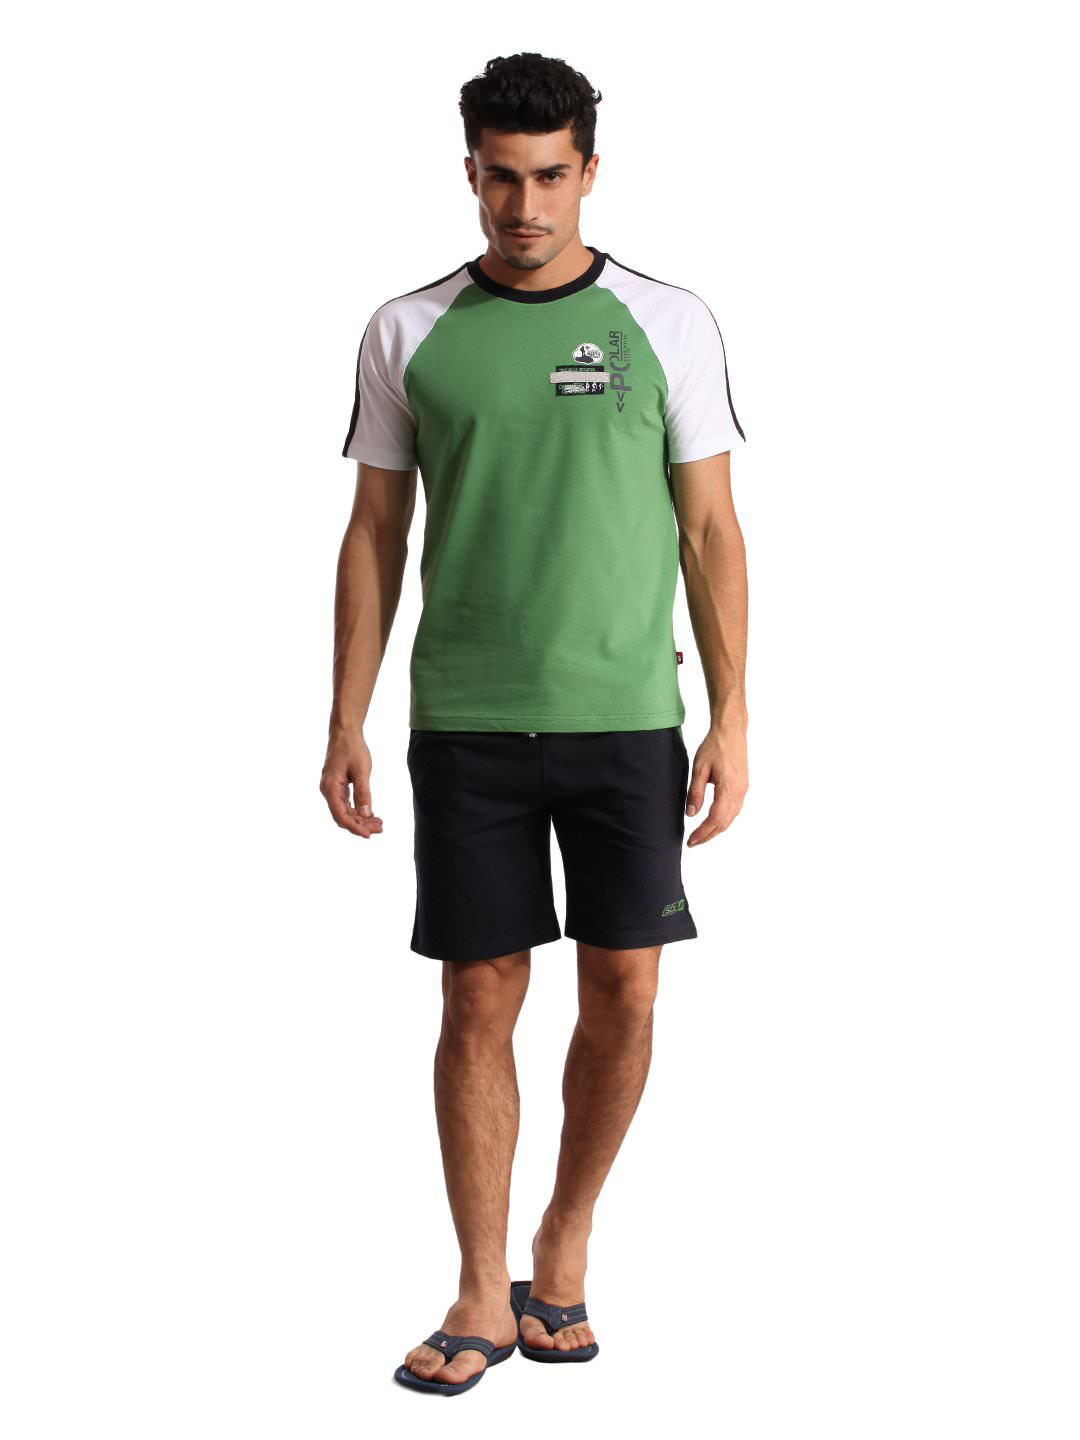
SDL by Sweet Dreams Men Green & Black Pyjama Set
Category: Apparel / Loungewear and Nightwear / Night suits
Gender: Men
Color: Green
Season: Summer 2016
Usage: Casual